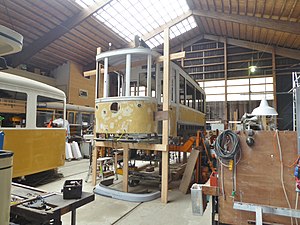
Sporvejshistorisk Selskab / Fremtiden
Sporvogn under restaurering på Sporvejsmuseet.
Sporvejshistorisk Selskab er en dansk forening, der blev stiftet den 8. februar 1965. Foreningen har til formål at samle mennesker, der interesserer sig for kollektiv bytrafik og at udbrede kendskabet til den. Som navnet antyder fokuseres der især på sporvogne, men også busser fylder en del. Foreningen er erklæret upolitisk.